Williams-Gierth House

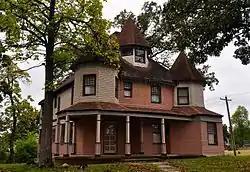
Williams-Gierth House, October 2014

Williams-Gierth House, also known as The Castle House is a historic home located at Poplar Bluff, Butler County, Missouri. It was built in 1892, and is a large -story, irregular plan, Shingle Style dwelling. It features a reconstructed wraparound porch, two turrets, and a hipped roof with polygonal dormer.